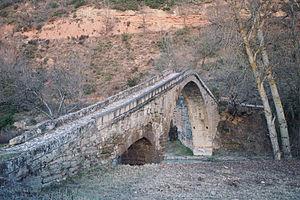
Pont romain, barranco Portiacha, Sp-Bárcabo.